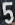
Number: 5